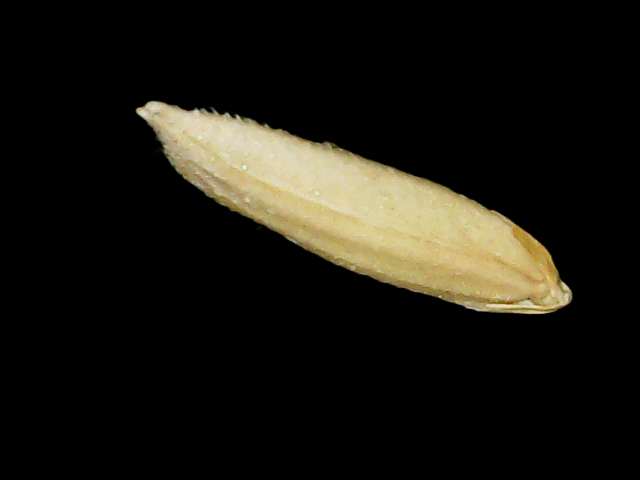
Rice variety: Binadhan19